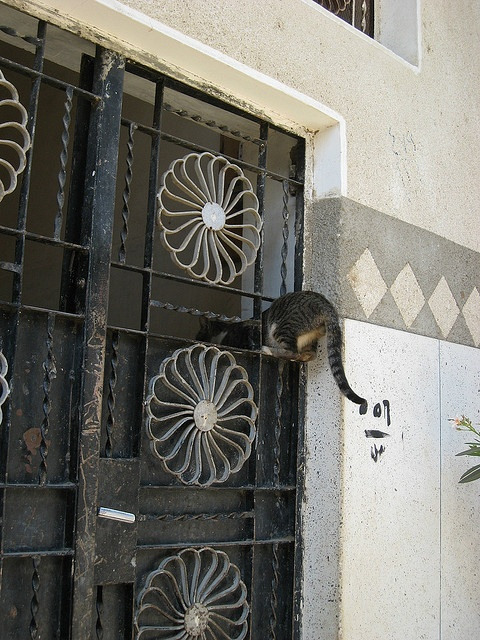
A cat crawling into a black screen door.
A grey and white cat climbing through a metal door.
A grey cat climbing through the bars of a door.
A cat with a long striped gray and black tail tries to enter a building through a gap in the door.
a grey striped cat squeezing into a slab on a metal door.